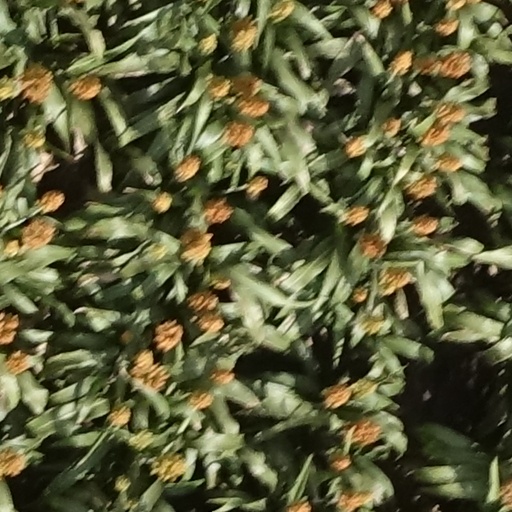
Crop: sorghum